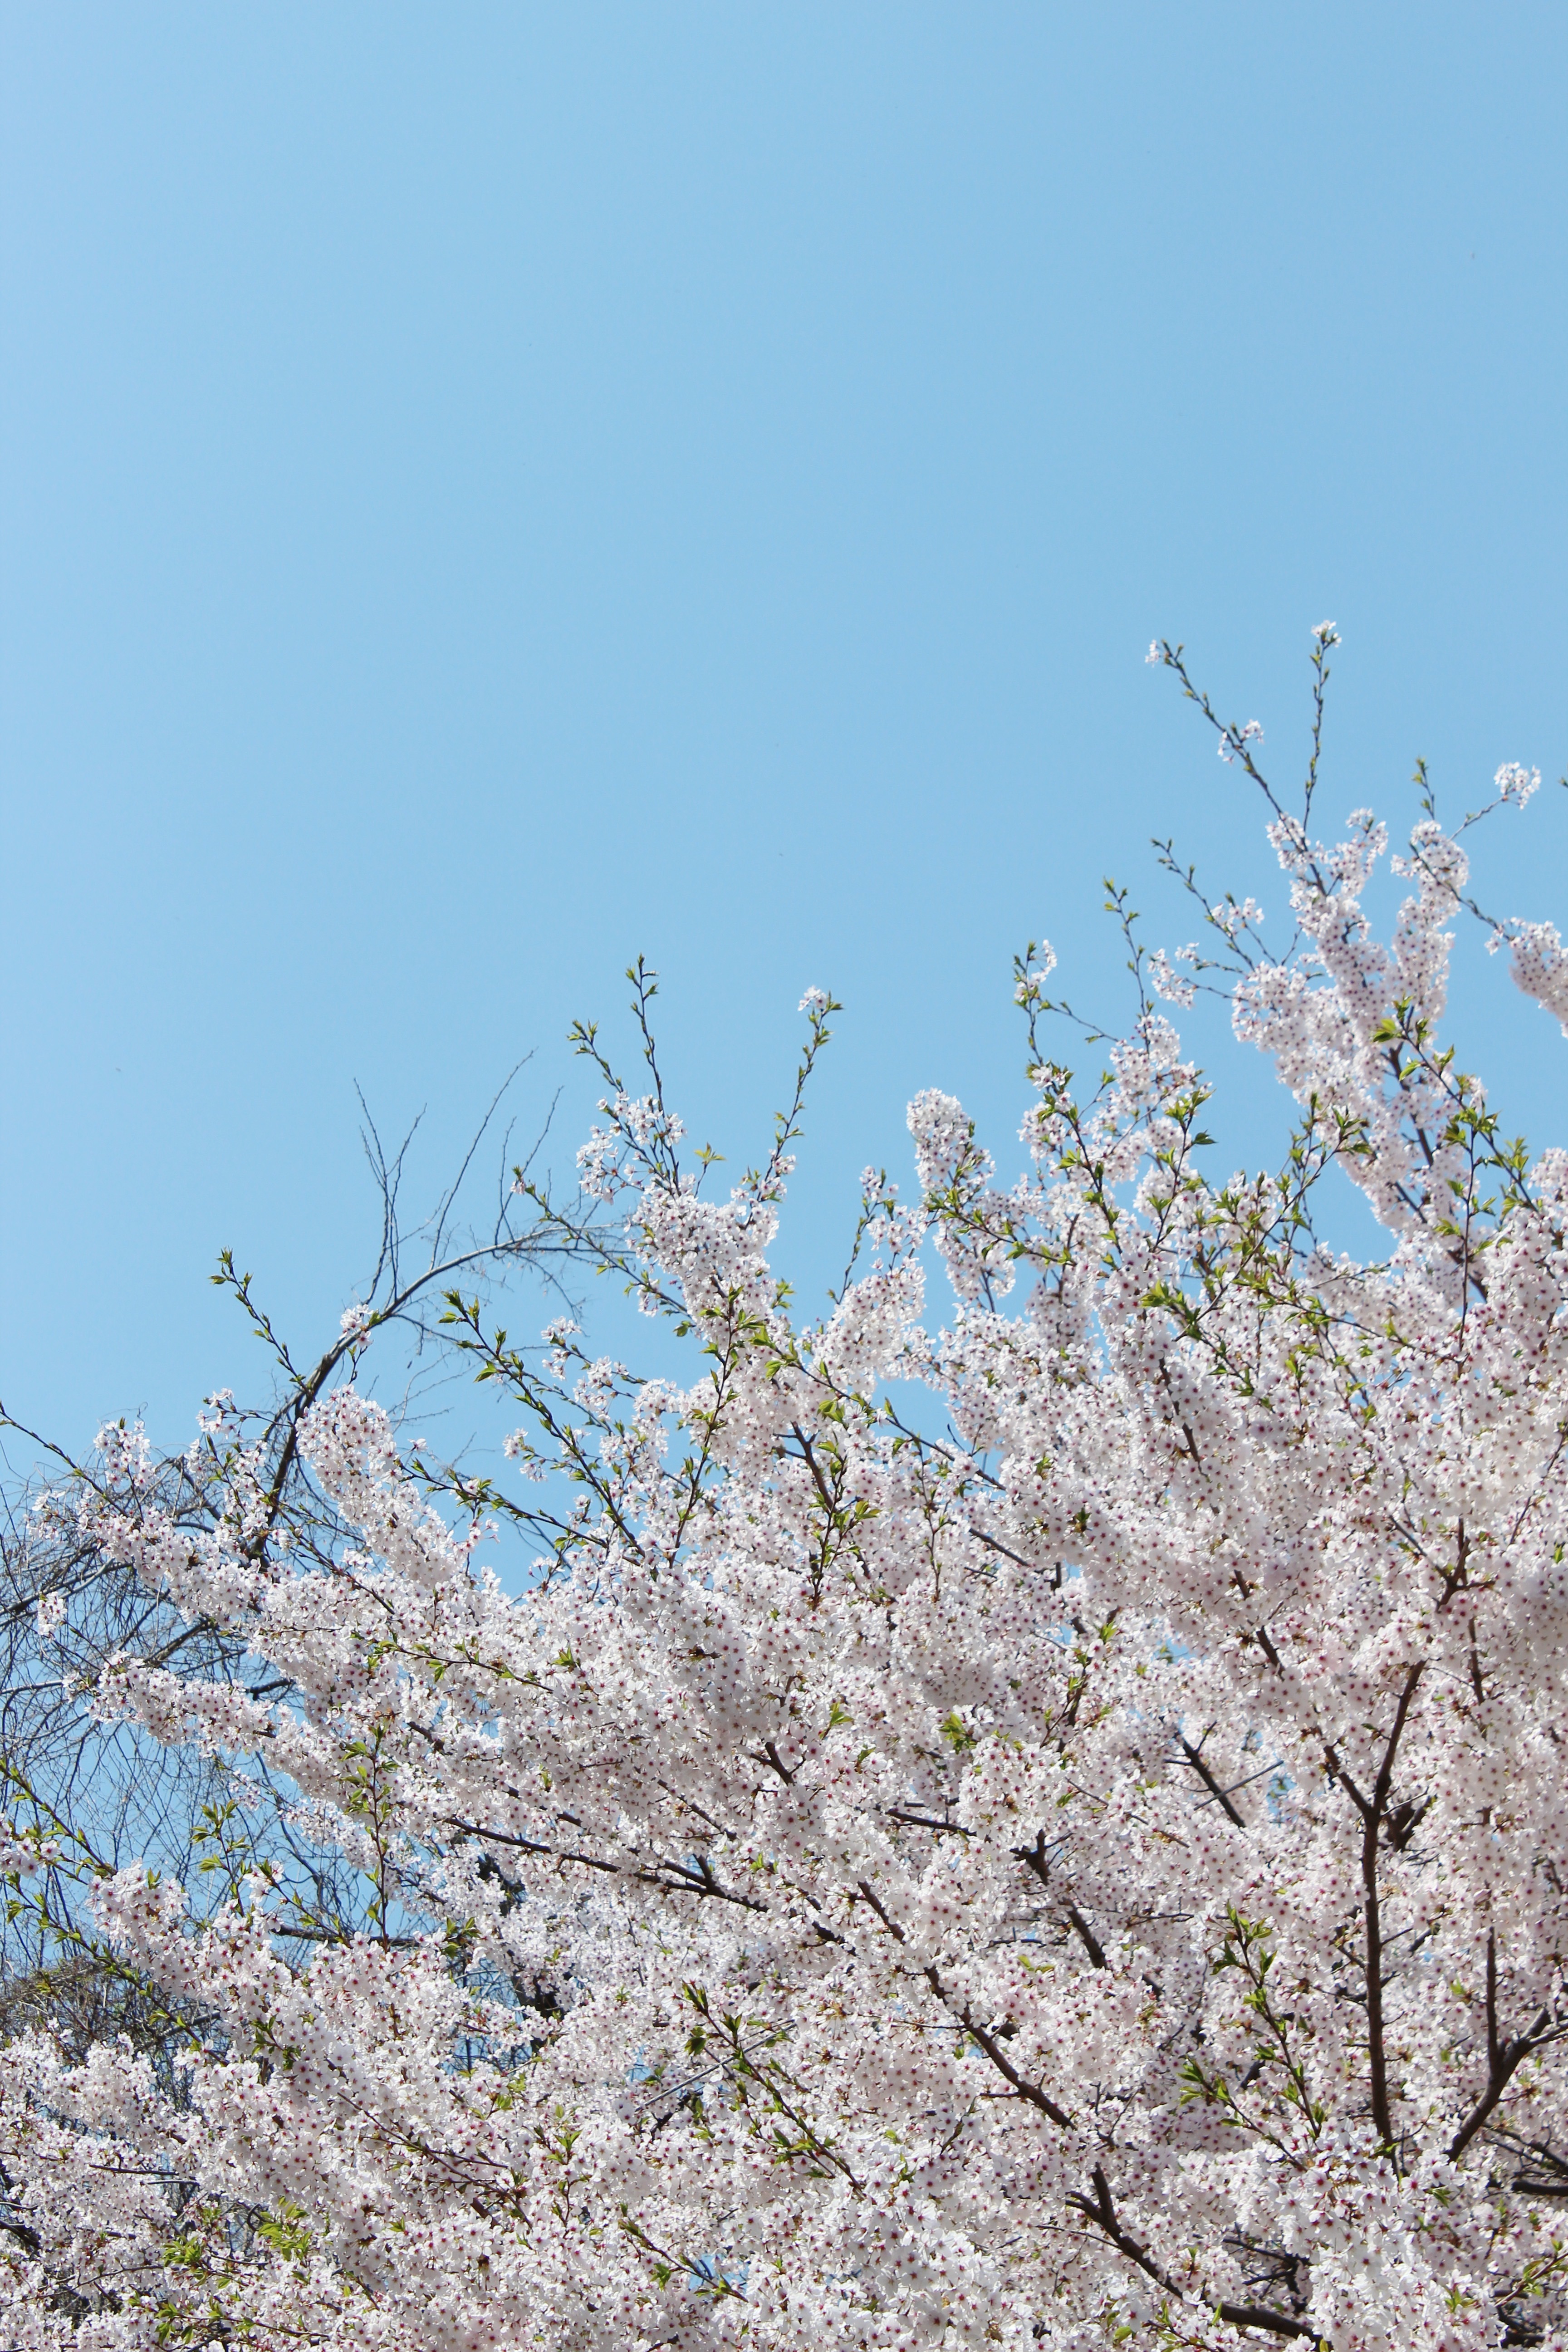
tree, branch, blossom, plant, sky, flower, spring, cherry blossom, twig, flowers, shrubland